Jakob Jonilowicz

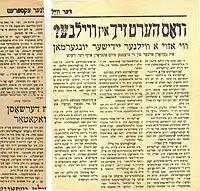

An article published in Vilna, 1936, in the "Der Wilner Ekspres" ("Der Wilner Express") detailed Jakob Jonilowicz' childhood and life before World War II.